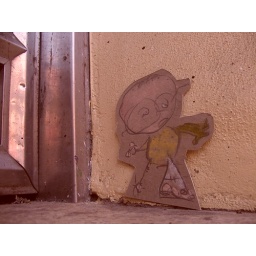
This is Gruntly. A cardboard cut out that i blue tac'd to a wall on rundel st. around 2003